Invasion of Cheikh Said

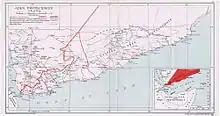
Map of Aden Protectorate

The invasion of Cheikh Said was a part of the campaigns by the Ottomans to take Aden, a British crown colony. It was a British offensive led by H. V. Cox to destroy Ottoman works, wells, and armaments they had there on the 10th of November 1914. It resulted in Ottoman retreat and total British victory by the next day.